Western Army (Japan)

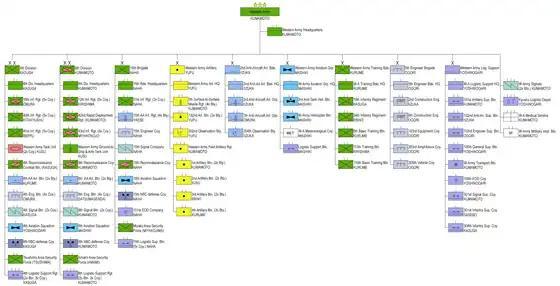
Operational Structure of the Western Army 2019 (click to enlarge)

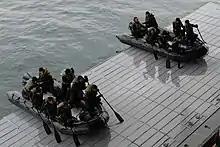
PACIFIC OCEAN (25 Feb. 2011) Soldiers from the Japan Ground Self-Defense Force, Western Army Infantry Regiment launch rigid-hull inflatable boats from the well deck of the amphibious assault ship USS Makin Island (LHD 8). Marines and Japanese soldiers are participating in Exercise Iron Fist, a bilateral training exercise to enhance their amphibious knowledge. (U.S. Navy photo by Aviation Structural Mechanic Airman Justin Joyner/Released)

In August 2010, a proposal was being considered by the then Japanese government to convert a conventional [battalion strength] regiment from either the "8th Division" or the "15th Brigade" into a "US-style" amphibious unit, effectively giving the Western Army a battalion of marines for dealing with contingencies. This proposal seems to have been shelved or fallen into limbo in the interim.